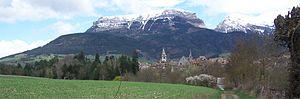
Panorama general de Mens en Trièves vue de l'ouest
Mens est une commune française, située dans le département de l'Isère en région Auvergne-Rhône-Alpes. Son nom se prononce comme « mince ».